Finger-counting

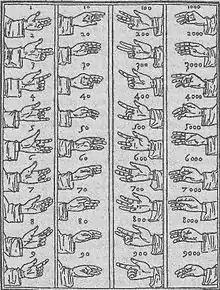
Finger positions used for counting up to 9999 from Luca Pacioli's 1494 "Summa de arithmetica", based on the earlier Arabic system.

Complex systems of dactylonomy were used in the ancient world. The Greco-Roman author Plutarch, in his Lives, mentions finger counting as being used in Persia in the first centuries CE, so the practice may have originated in Iran. It was later used widely in medieval Islamic lands. The earliest reference to this method of using the hands to refer to the natural numbers may have been in some Prophetic traditions going back to the early days of Islam during the early 600s. In one tradition as reported by Yusayra, Muhammad enjoined upon his female companions to express praise to God and to count using their fingers (=واعقدن بالأنامل )( سنن الترمذي).